Bernard Docker

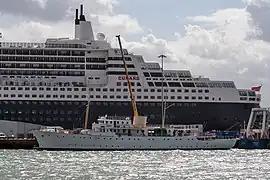
MY "Shemara" seen at Southampton Docks.

Docker commissioned John I. Thornycroft & Company to build a 863 tonne yacht to his specifications in 1938, names Shemara. 'I must stress that she was our home,' Norah: the Autobiography of Lady Docker states. MY "Shemara" was requisitioned by the Royal Navy at the start of the Second World War in 1939 and used as a training vessel for anti-submarine warfare. It was during a training exercise with HMS "Shemara" that the submarine HMS "Untamed" was lost with all her crew. "Shemara" left RN service in 1946